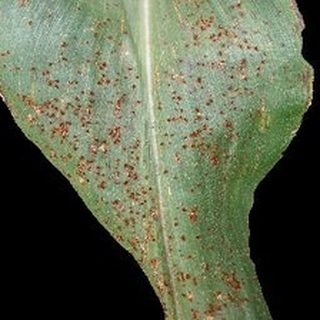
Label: corn_common_rust